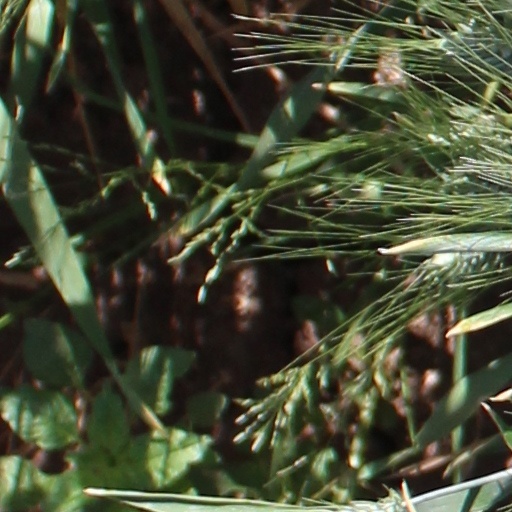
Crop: wheat